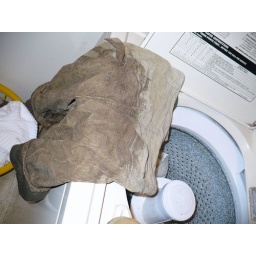
dirty pants after playing in puddles at school